Claude Grahame-White

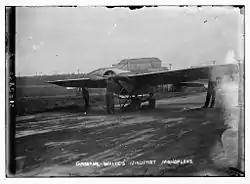
White's Nieuport IV circa 1912

On 2 July 1910, Grahame-White, in his Farman III biplane, won the £1,000 first prize for Aggregate Duration in Flight (1 hr 23 min 20 secs) at the Midlands Aviation Meeting at Wolverhampton. In the same year he won the Gordon Bennett Trophy race in Belmont Park, Long Island, New York, for which he was awarded the Gold Medal of the Royal Aero Club.